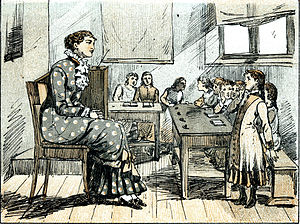
Socialisering (sociologi)
Socialiseringen foregår i hjemmet og - som her- i skolen.Satirisk tegning fra Punch, juni 1880
Selvfølgelig. — Hvad er saa ""uhyre"" for et Ord? — Det er et Tillægsord. — Men, naar jeg nu siger: Du er et Uhyre! Hvad er det saa for et ord? — Saa er det et Skjældsord!"
Socialisering er i sociologien betegnelsen for den proces, hvor individer internaliserer omgivelsernes sociale normer og kultur med henblik på at videreføre og styrke gruppens overlevelse og sammenhold. Gennem studiet af gruppelevende arter har forskningen kortlagt en række mønstre, som gentages i det indbyrdes liv, ligesom der opstår en arbejdsdeling, når forskellige opgaver skal udføres i gruppens interesse. Mange gruppedannelser udvikler et hierarki, men forskerne er ikke enige om, hvorvidt opbygningen af magtstrukturer er en uundgåelig følge af at leve i grupper. For mennesket som art antages det, at alle individer allerede ved fødselen har sociale egenskaber og behov. Socialiseringsteori kan derfor overordnet defineres som teorien om, hvordan individer gennem opvæksten forberedes til at indgå i fællesskaber. Der kan groft skelnes mellem fødselsmedlemsskab, standsmedlemskab, rekrutteret medlemskab efter tvang eller efter forhandling og frivilligt medlemskab, evt. gennem indmeldelse. Disse medlemskaber bygger på forventninger til den enkelte aktør, og summen af forventninger, der rettes mod en person, betegnes en rolle.